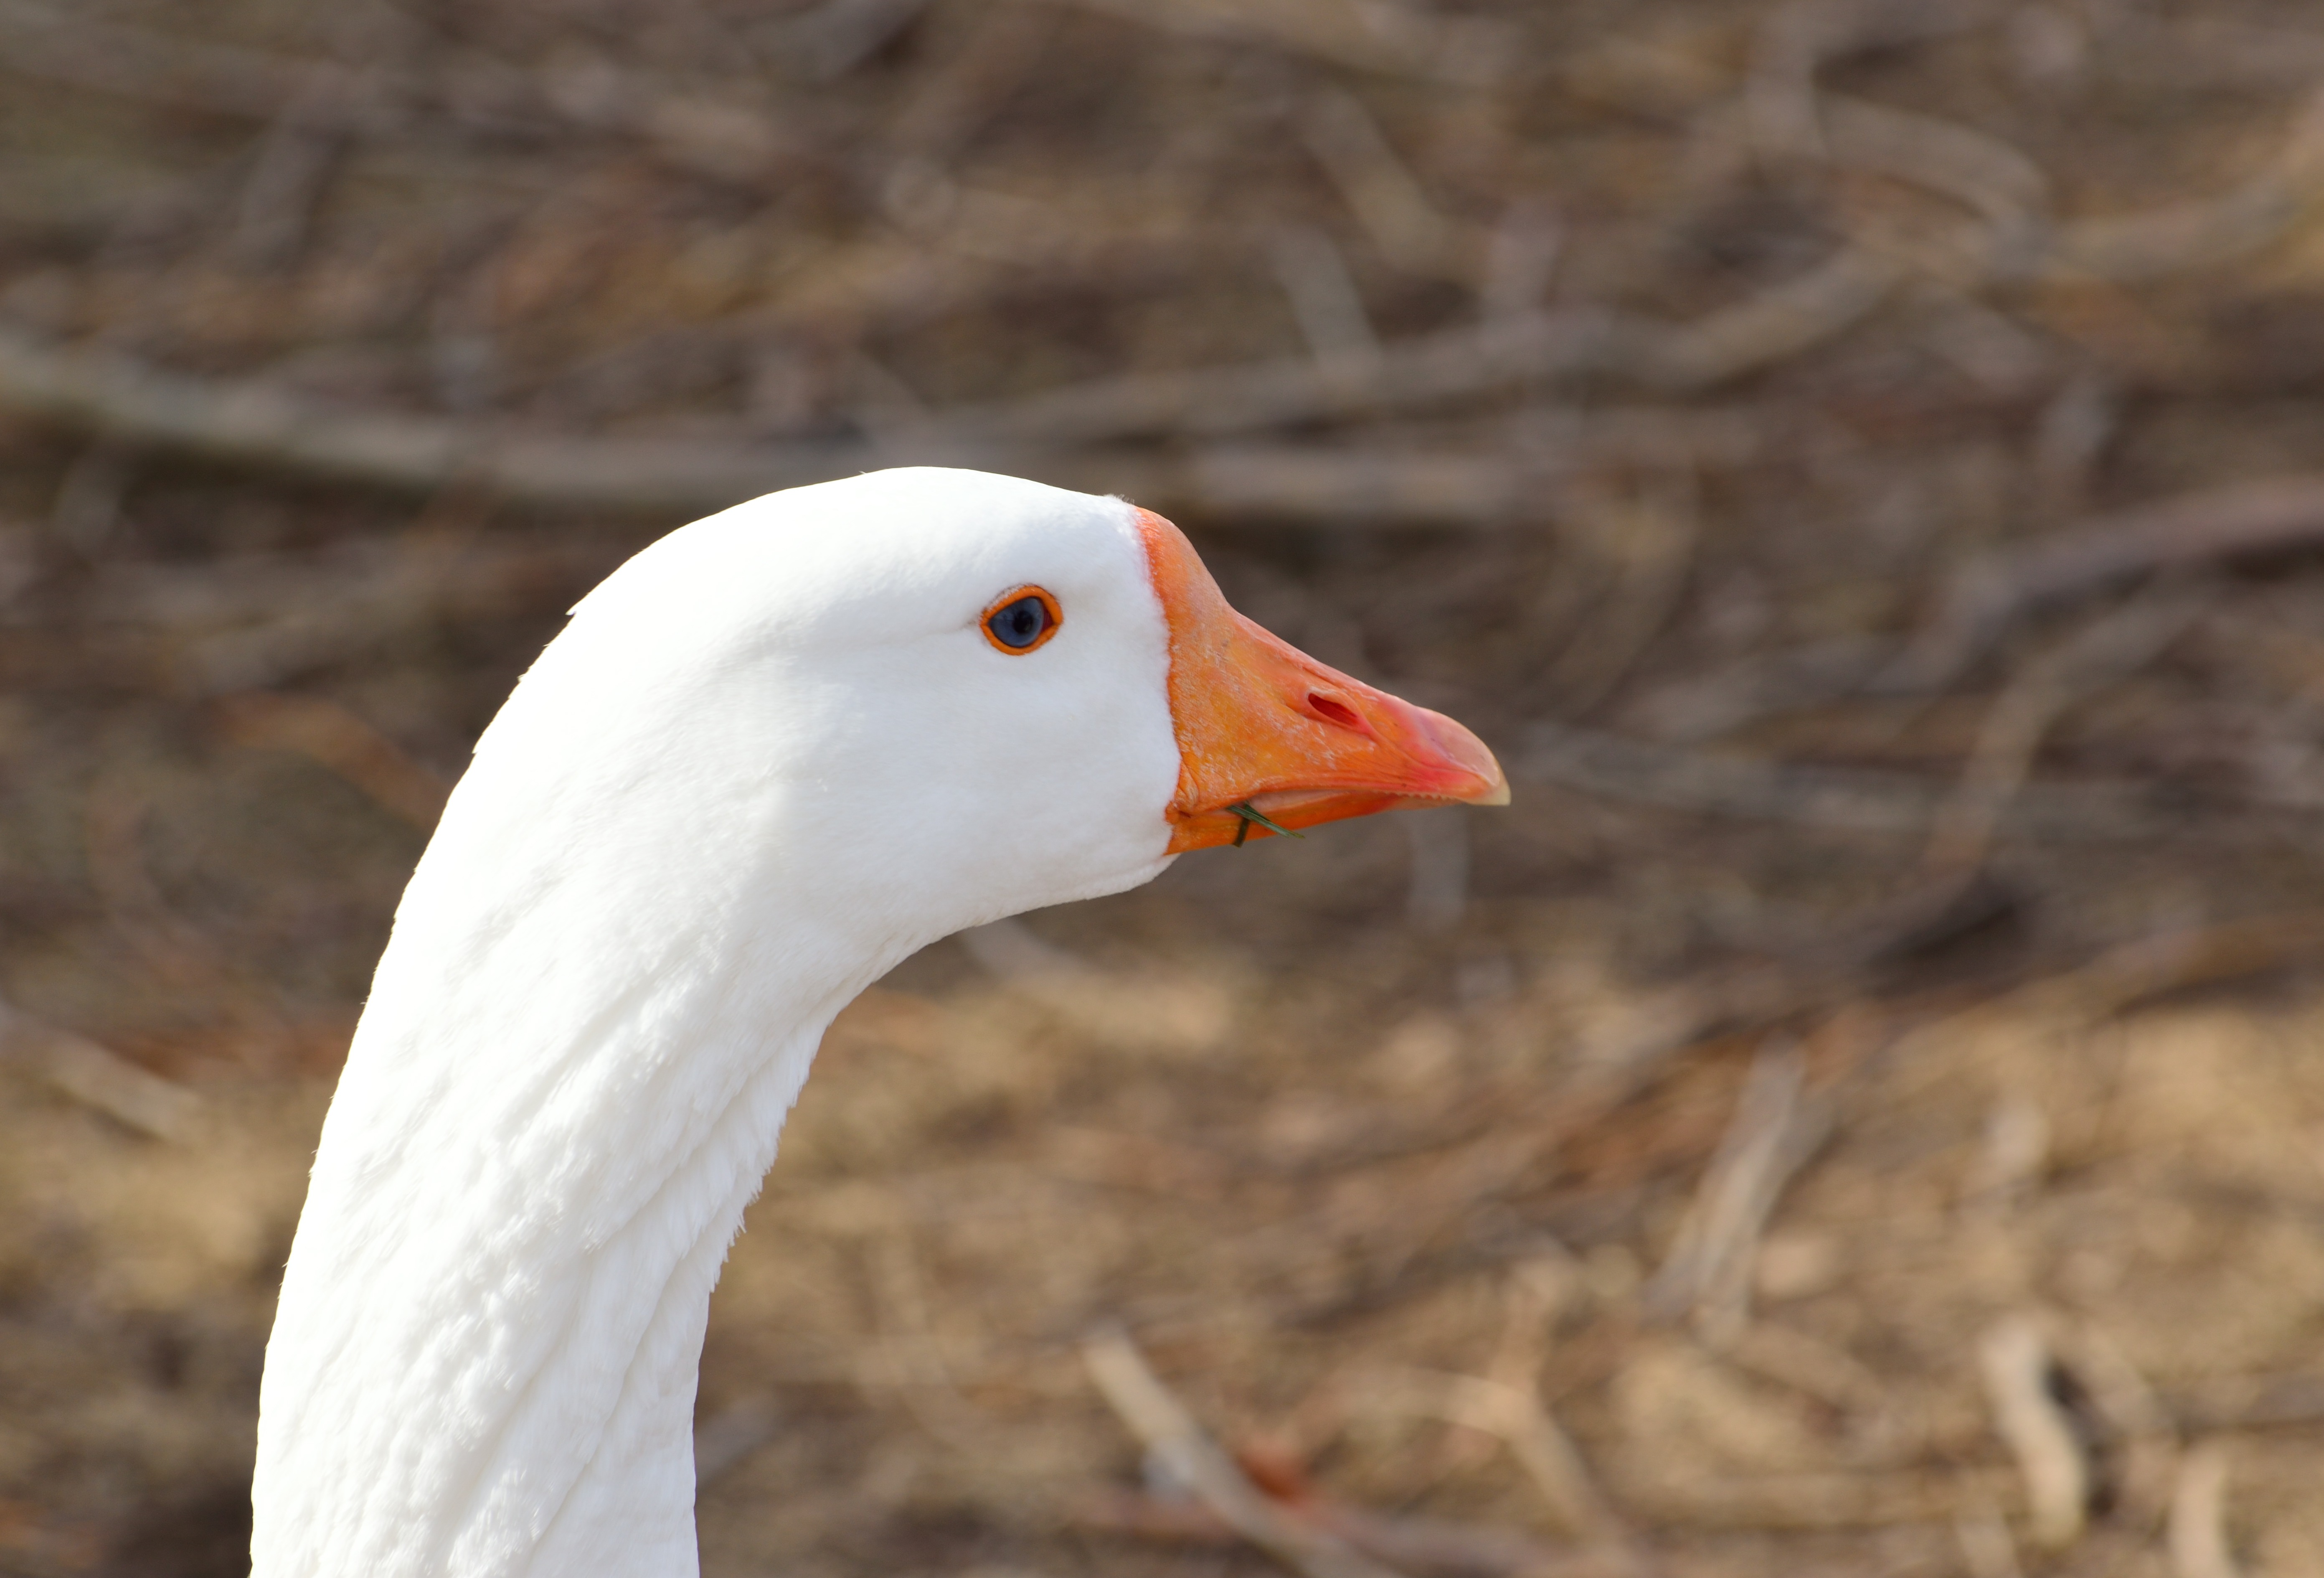
nature, outdoor, wilderness, bird, wing, animal, fly, wildlife, wild, beak, mammal, freedom, feather, avian, fauna, majestic, wading bird, close up, duck, goose, vertebrate, creature, waterfowl, water bird, ducks geese and swans, greater snow goose